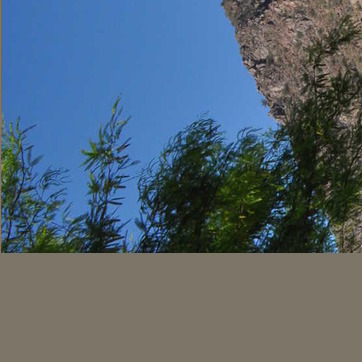
Material: foliage